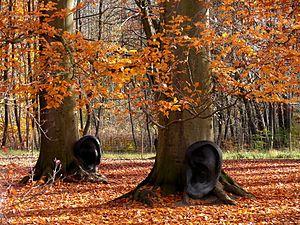
Le parc de Pourtalès est un parc public de la ville de Strasbourg, situé au nord-est du quartier de la Robertsau. D'une superficie de 25 hectares, c'est l'un des plus grands parcs de la ville. Contigu à la forêt de la Robertsau, il abrite le château de Pourtalès.